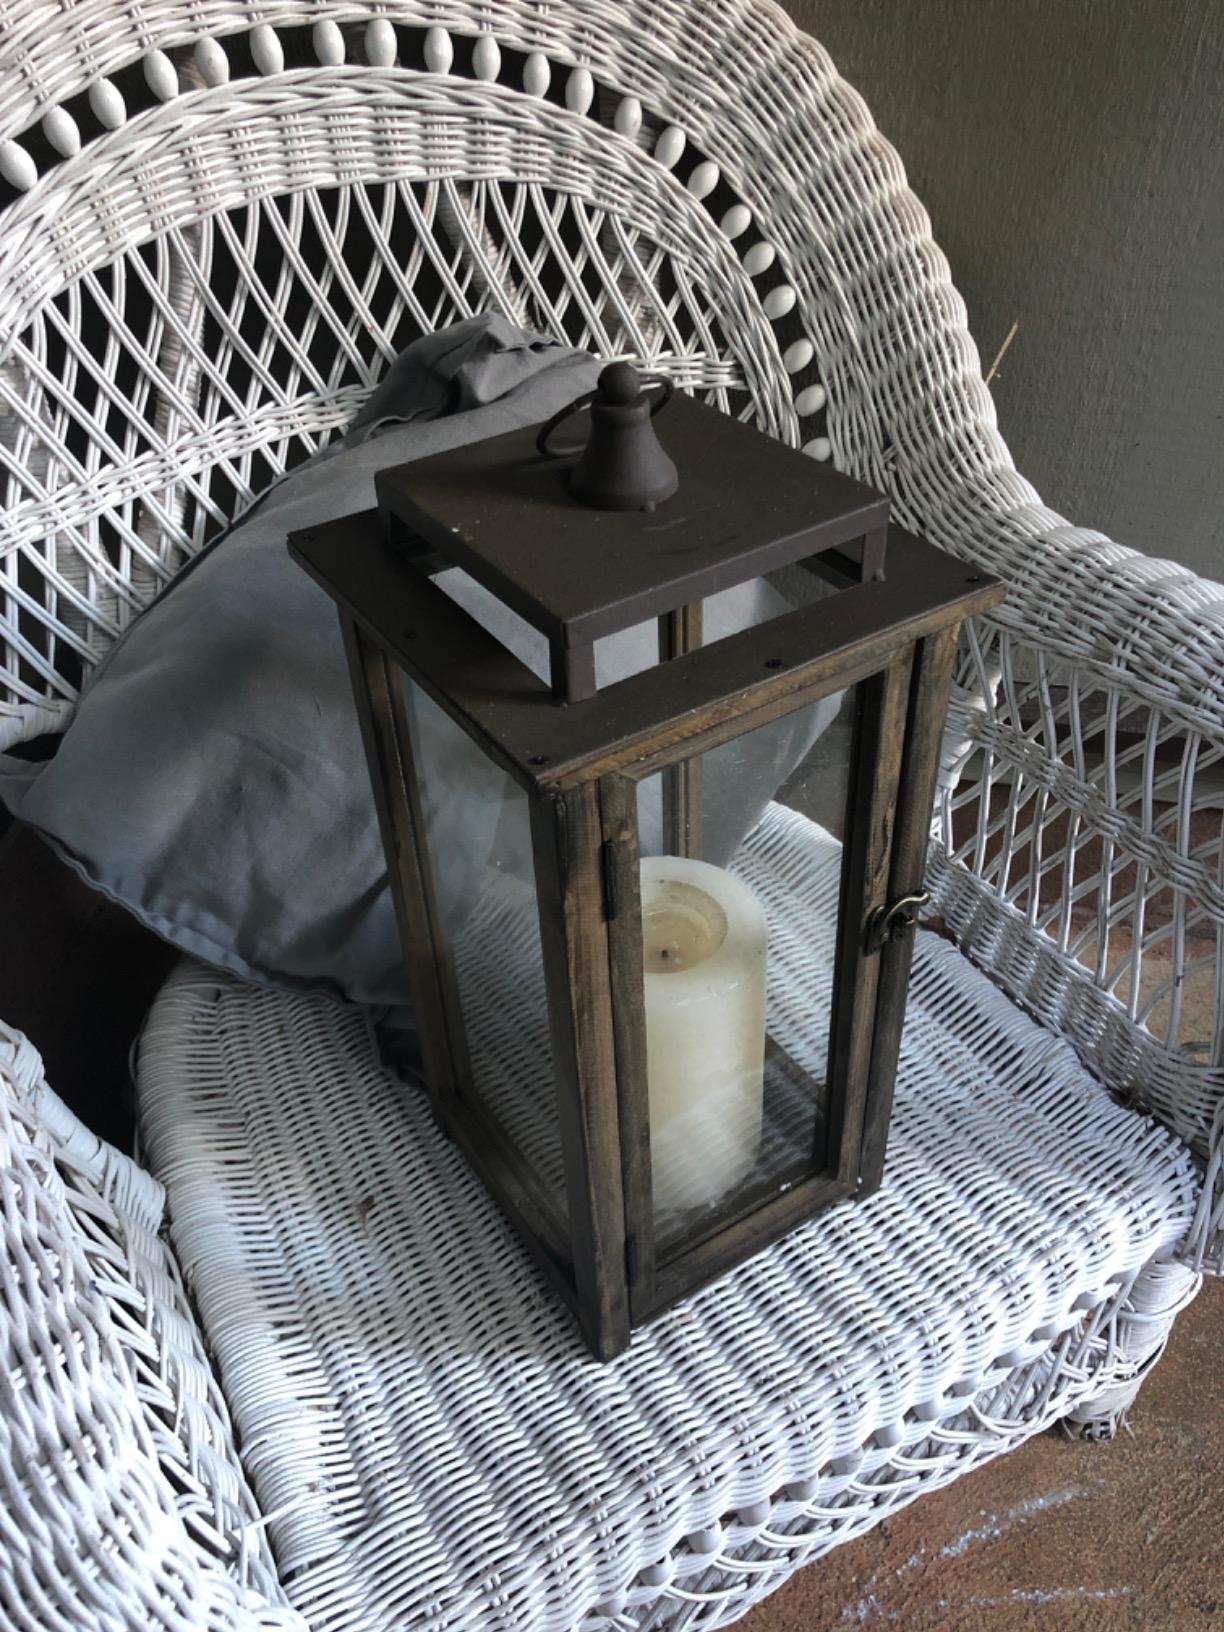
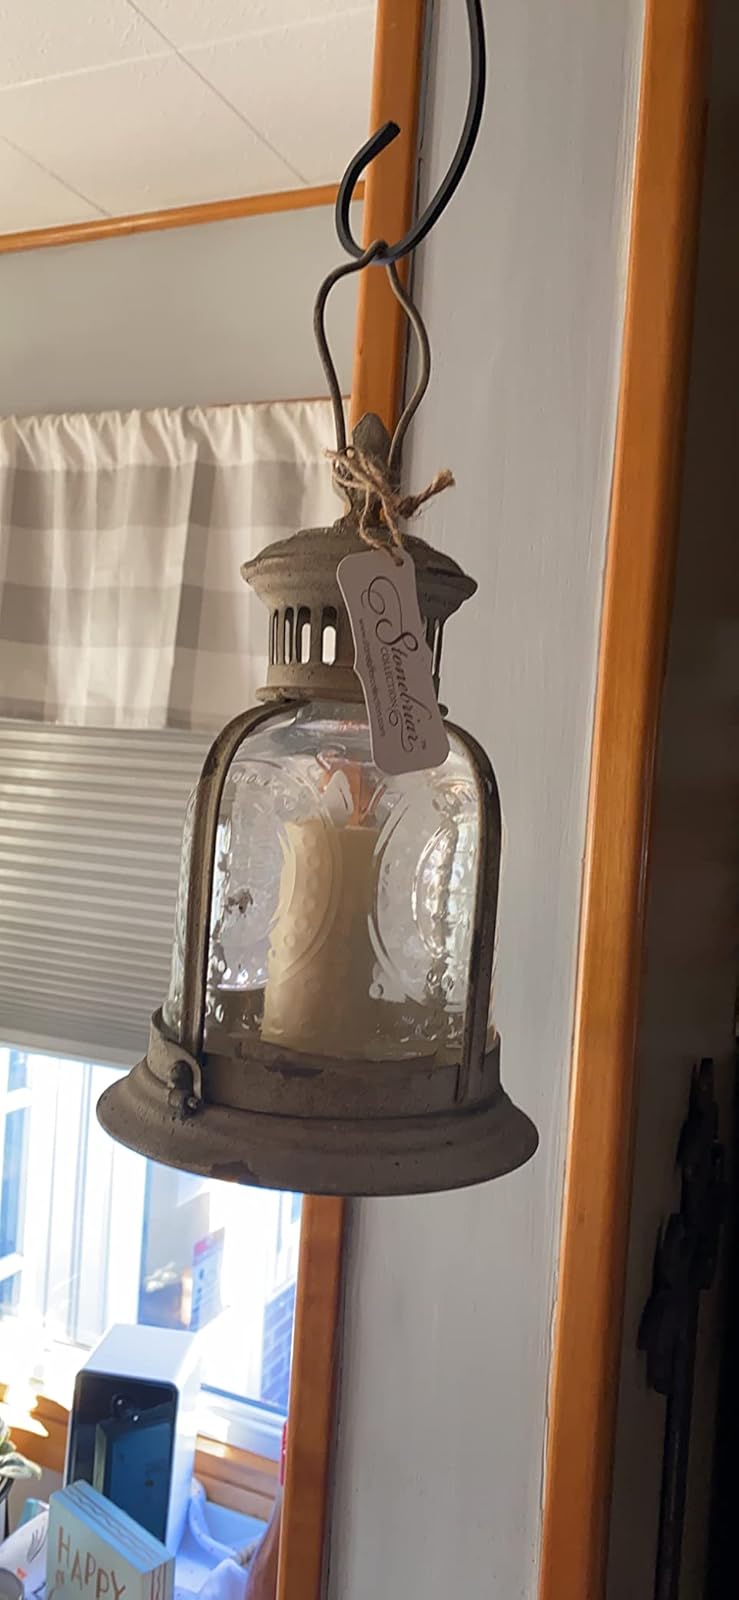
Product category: lantern
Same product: no